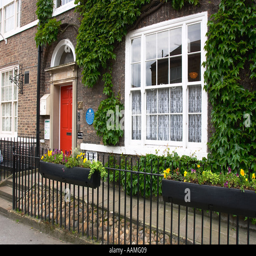
house of military person the vet from the tv series and book